Bensonella plicidens

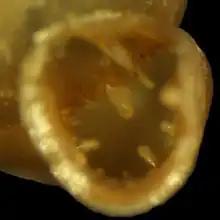
detail of the aperture

Potential predators of "Bensonella plicidens" includes a carnivorous snail "Sinoennea iwakawa". "Indoennea bicolor" is a predator of "Bensonella plicidens" in laboratory conditions.